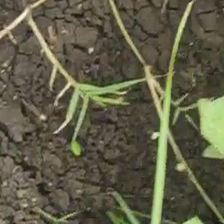
Weed species: Harali_(Cynodon_dactylon)